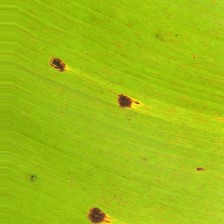
Label: cordana